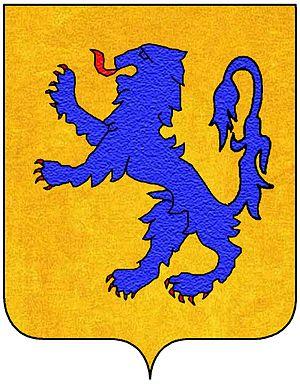
La famille Caracciolo est l'une des principales maisons nobles d'Italie, originaire de l'ancien royaume de Naples, dont les premières traces remontent au Xᵉ siècle à Naples. Toujours existante aujourd'hui, elle s'est divisée en plusieurs branches importantes dès le Moyen Âge. À travers ces diverses branches, les Caracciolo ont possédé les plus hauts titres et les plus hautes distinctions au sein de la cour napolitaine. Elle a donné de nombreux militaires, dont un maréchal de France, des amiraux, des ministres, des diplomates et des vice-rois, des cardinaux et des évêques à l'Église ainsi qu'un saint, saint François Caracciolo. En outre, saint Thomas d'Aquin, grand théologien médiéval et Docteur de l'Église, eut pour mère une membre de la famille Caracciolo, Teodora Caracciolo Rossi.